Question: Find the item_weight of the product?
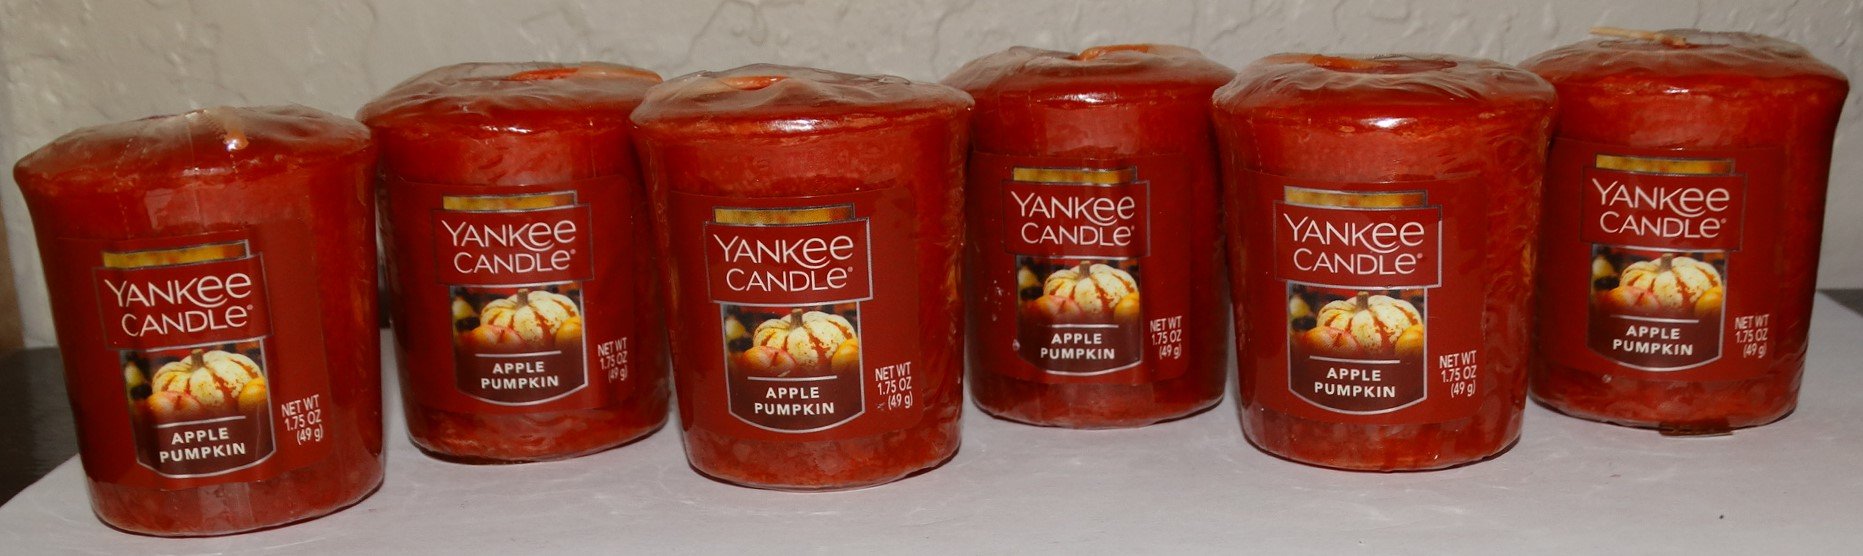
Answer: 1.75 ounce